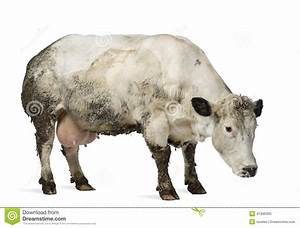
Label: mucca